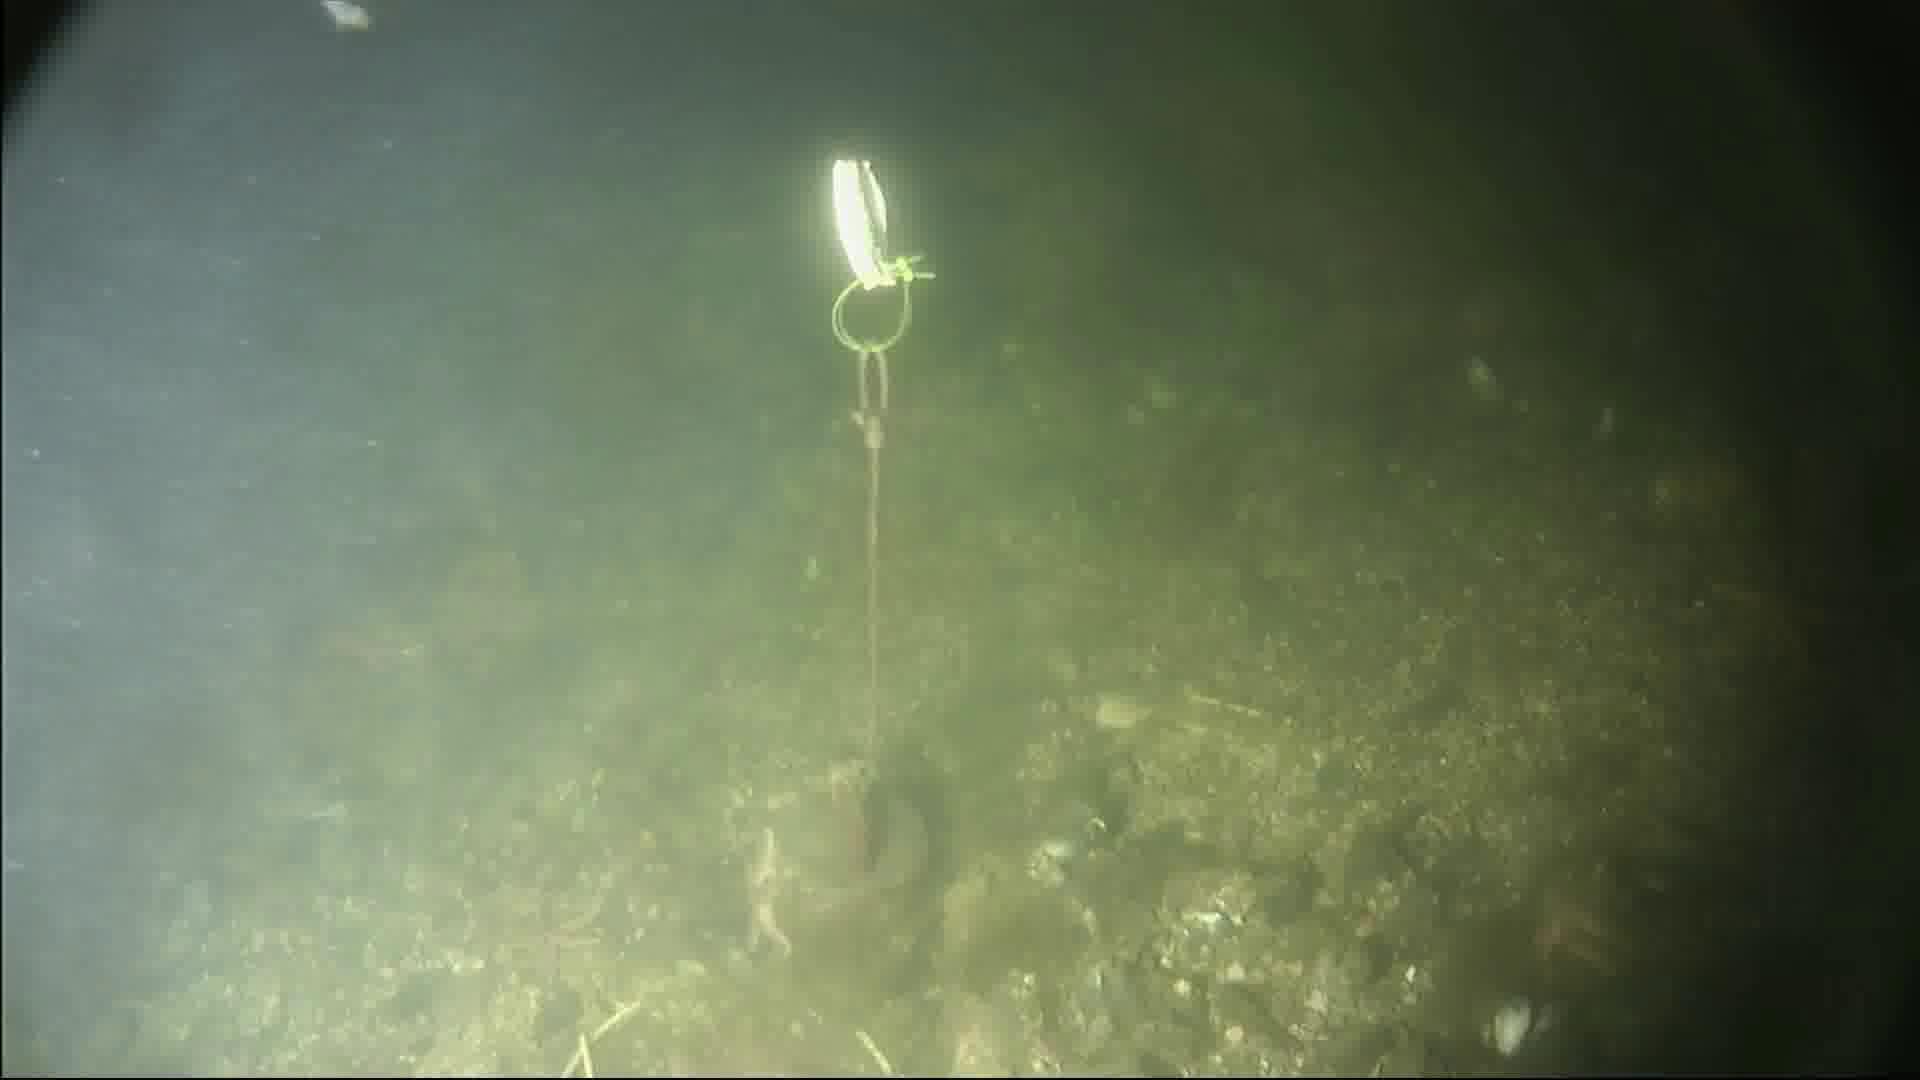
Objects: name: shrimp
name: starfish